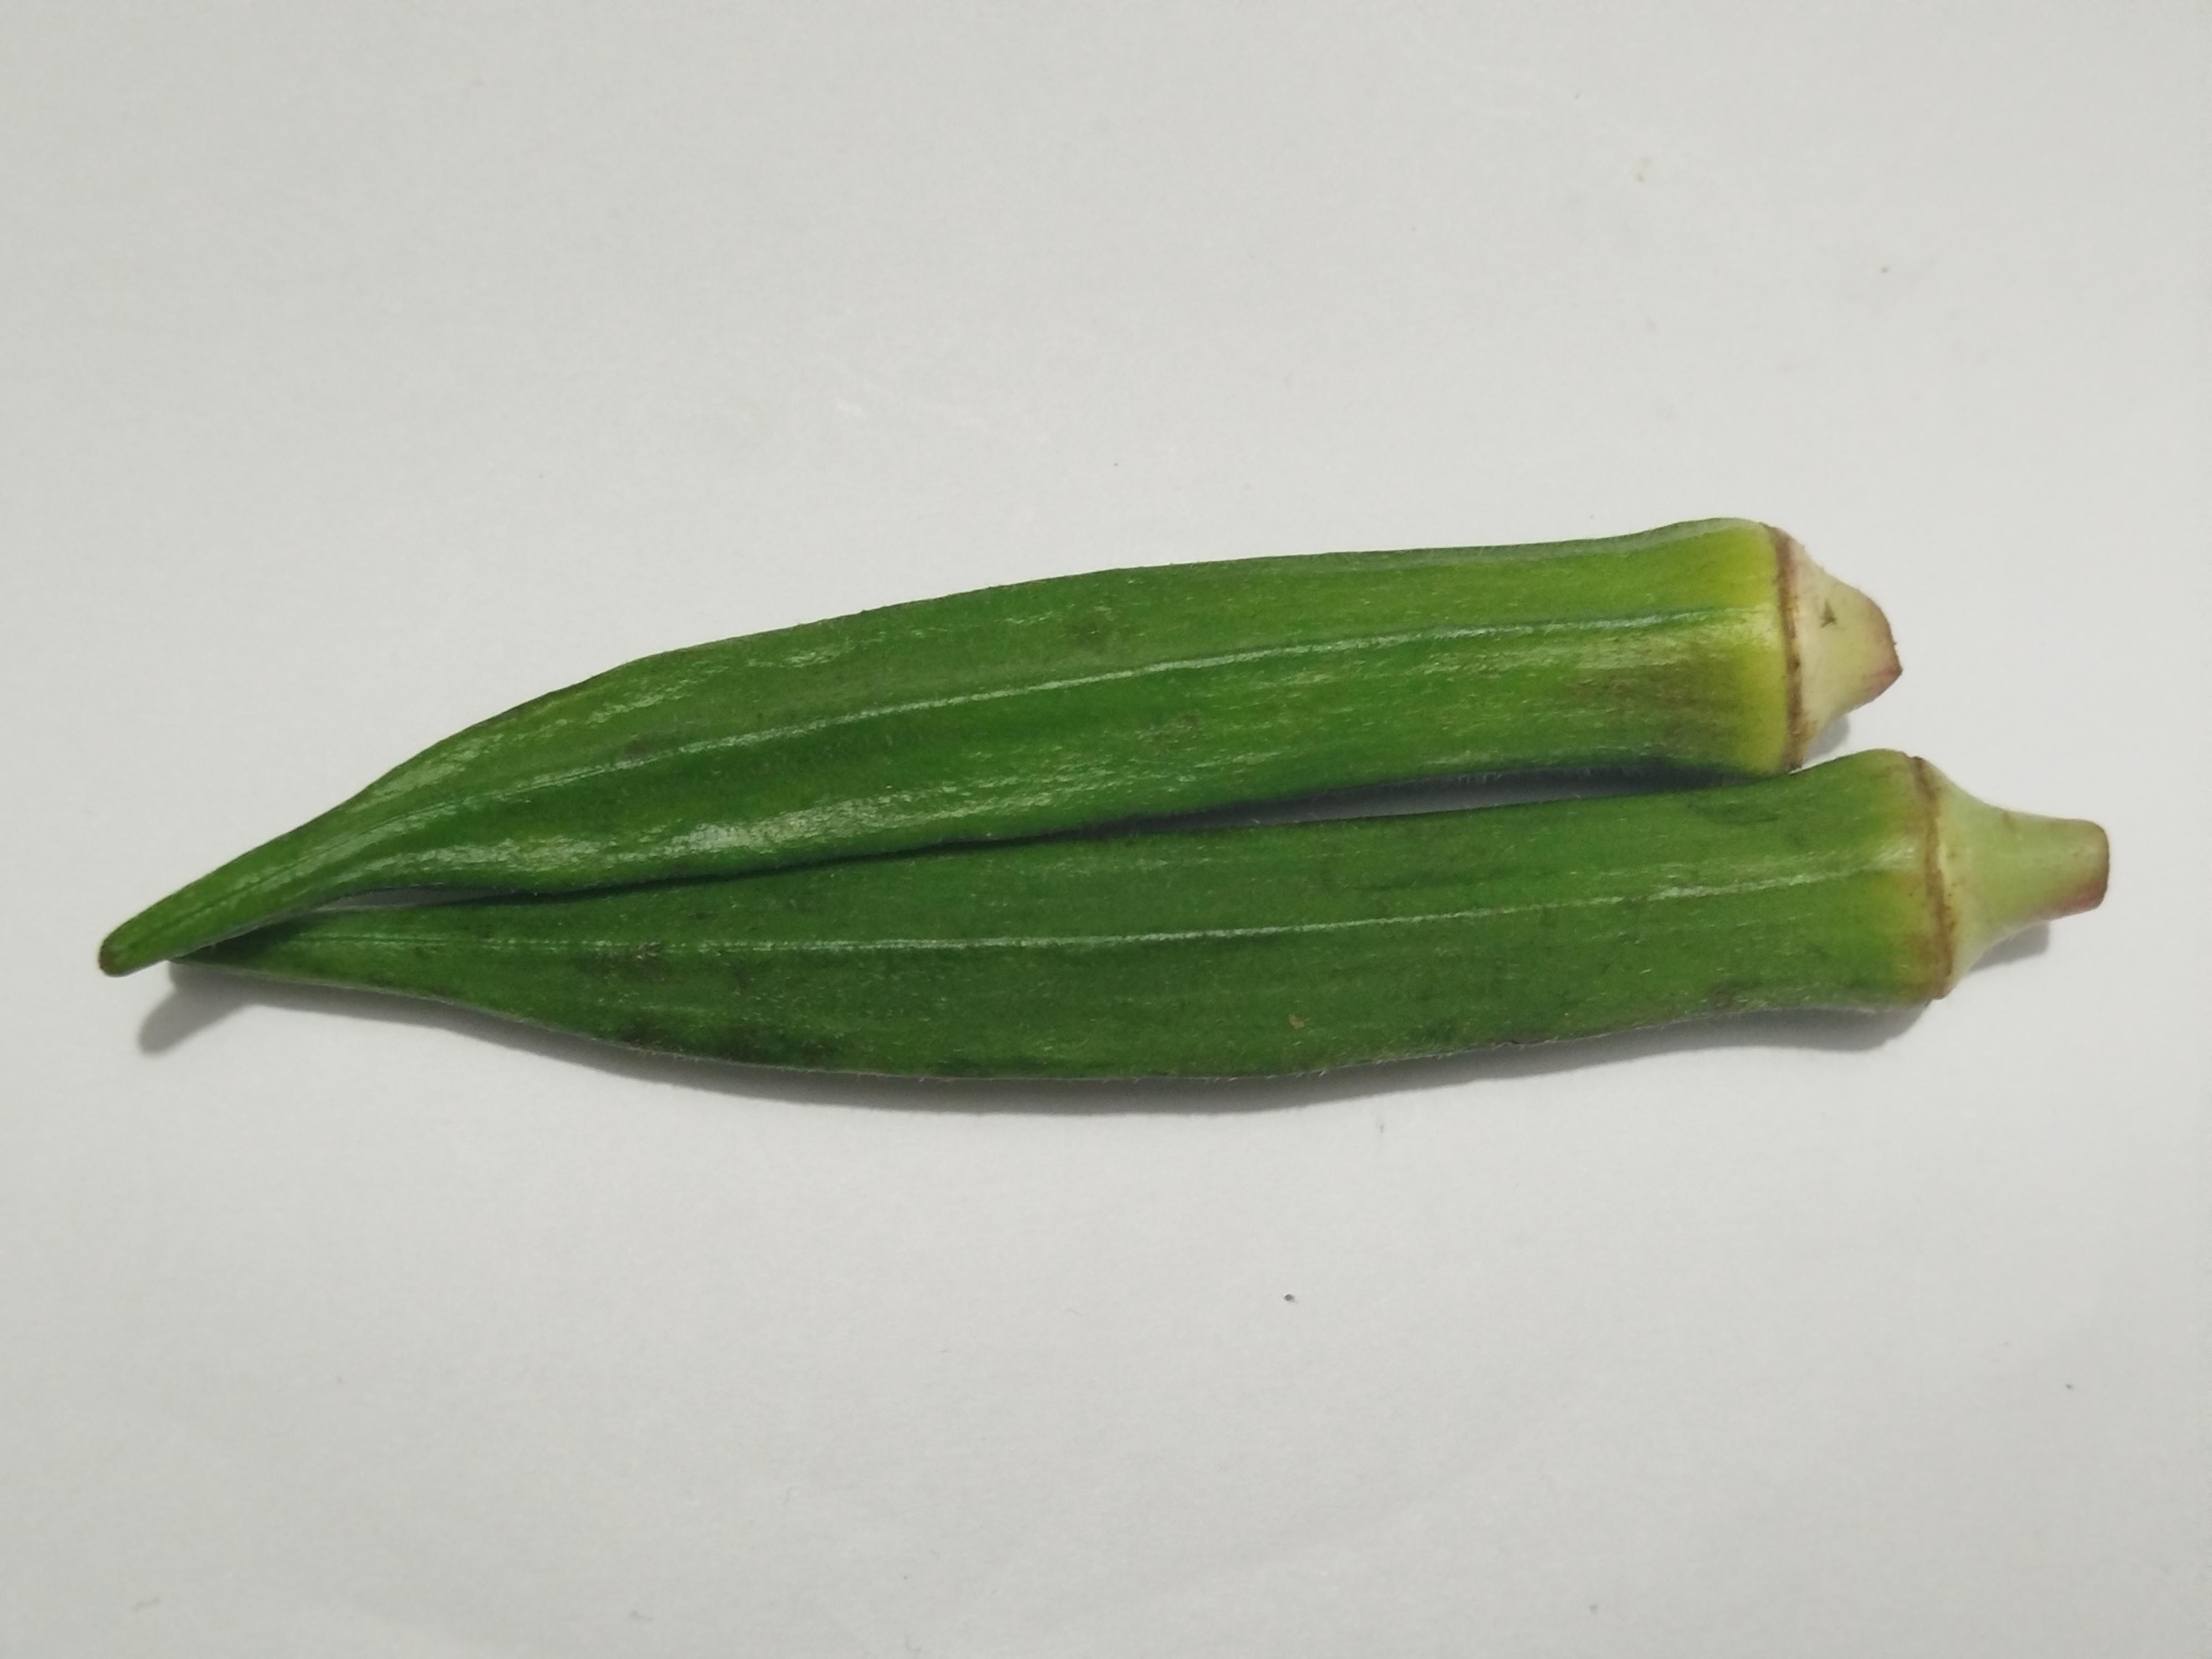
Label: Ladies finger